Jusuf Gërvalla

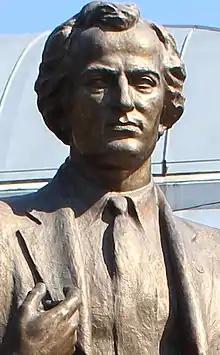
Statue dedicated to Jusuf Gërvalla in Pejë

Jusuf Gërvalla (October 1, 1943 – January 17, 1982) was a Kosovo Albanian activist, writer, musician, the founder of the group called National Movement for the Liberation of Kosovo.